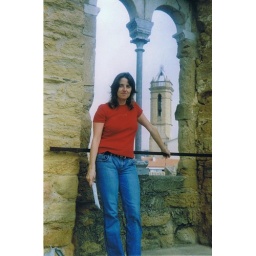
Catalan girl and castle in La Bisbal